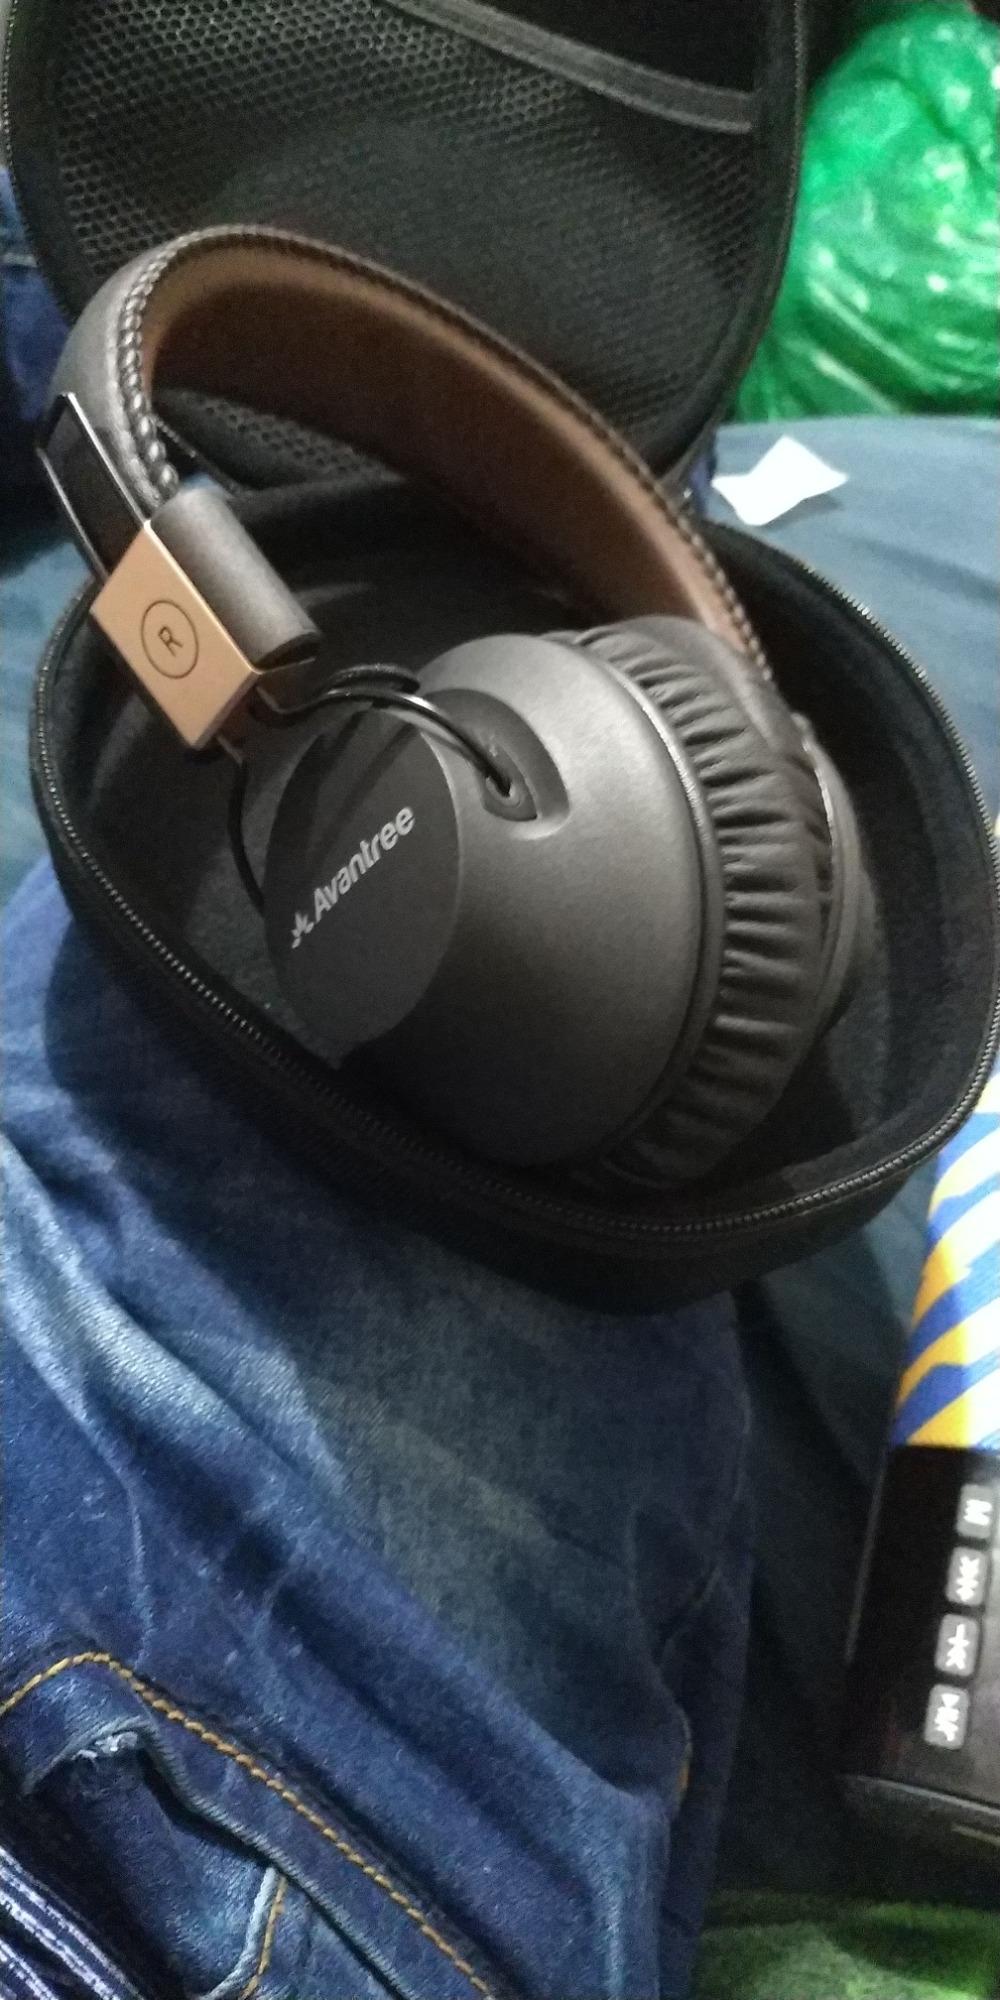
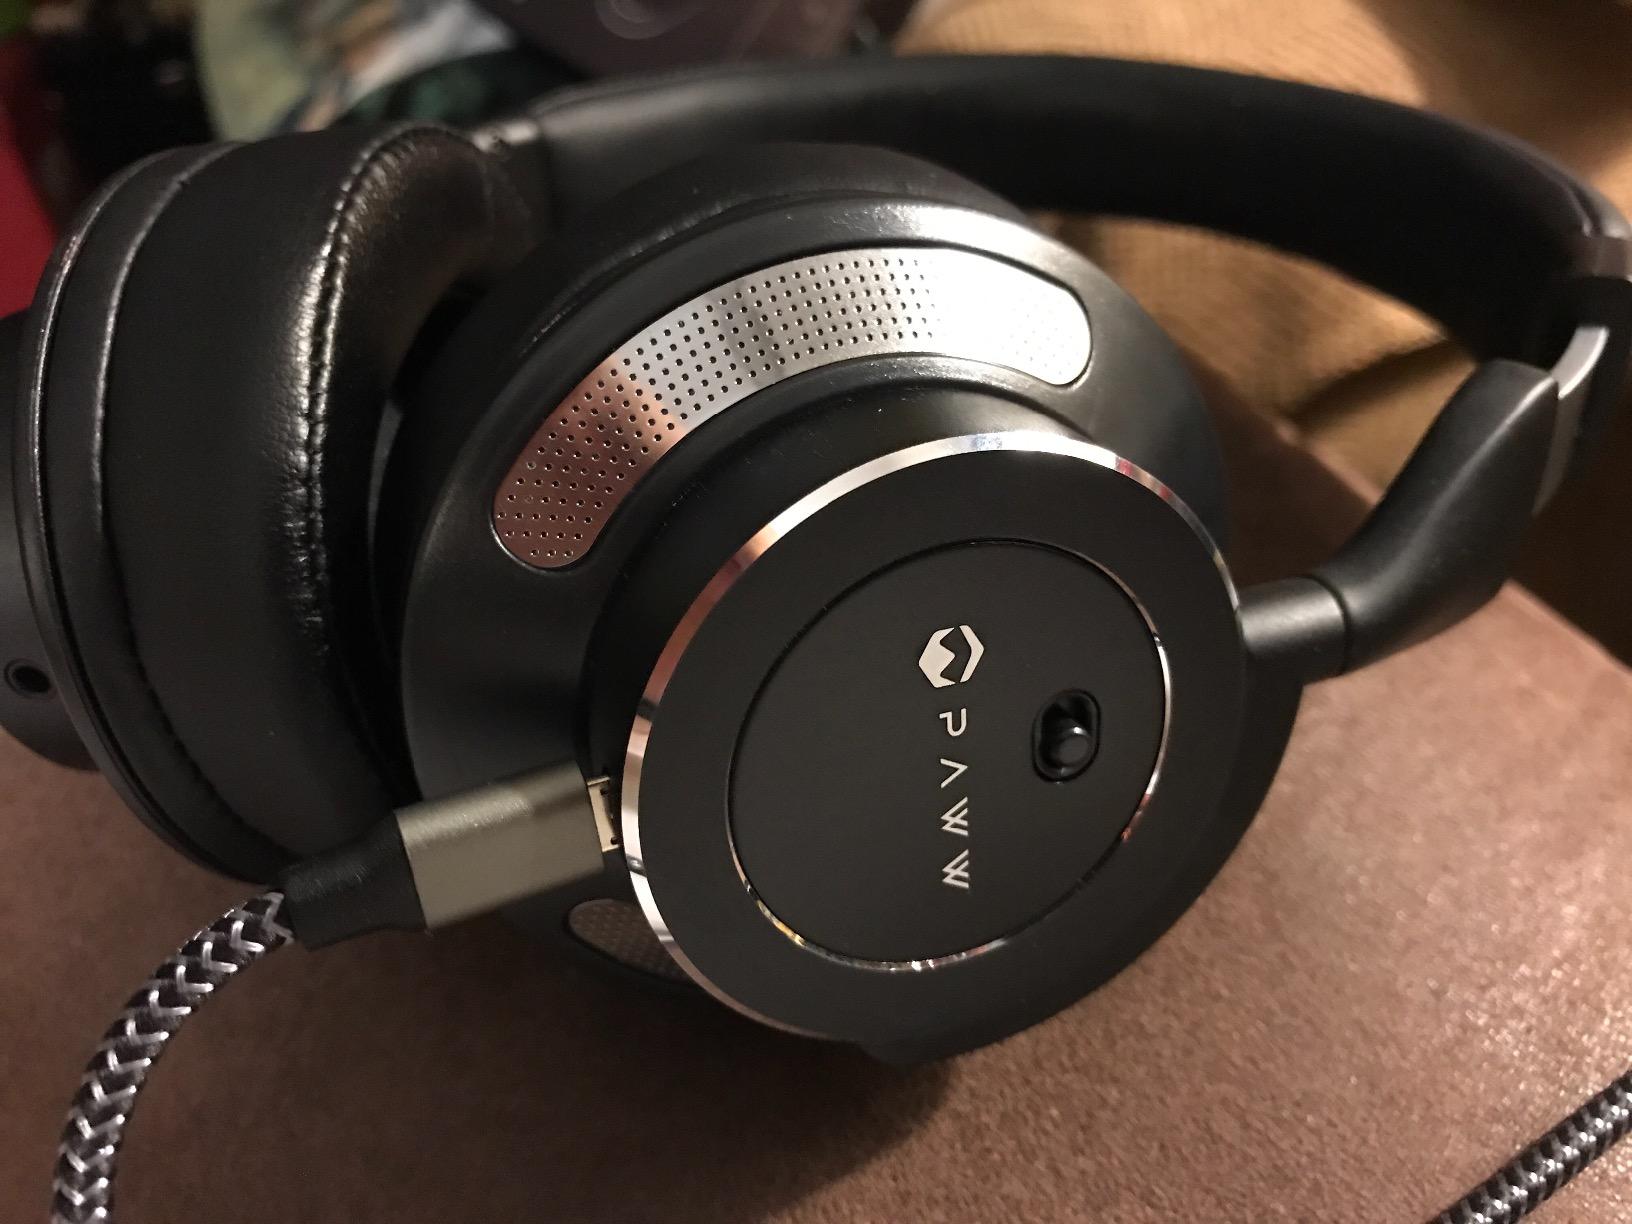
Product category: headphones
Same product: no